Roy J. Plunkett

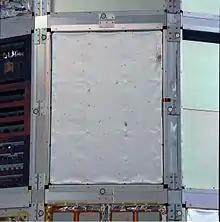
Teflon thermal cover showing impact craters, from NASA Ultra Heavy Cosmic Ray Experiment (UHCRE)

In 1936, he was hired as a research chemist by E.I. du Pont de Nemours and Company at its Jackson Laboratory in Deepwater, New Jersey.